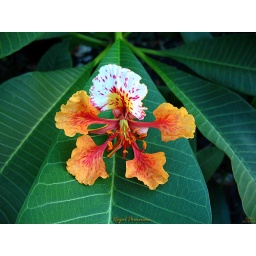
My plumies are covered with these flowers from the hugh &amp;quot;Royal Poinciana&amp;quot; trees in my backyard.